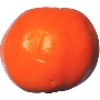
Label: clementine